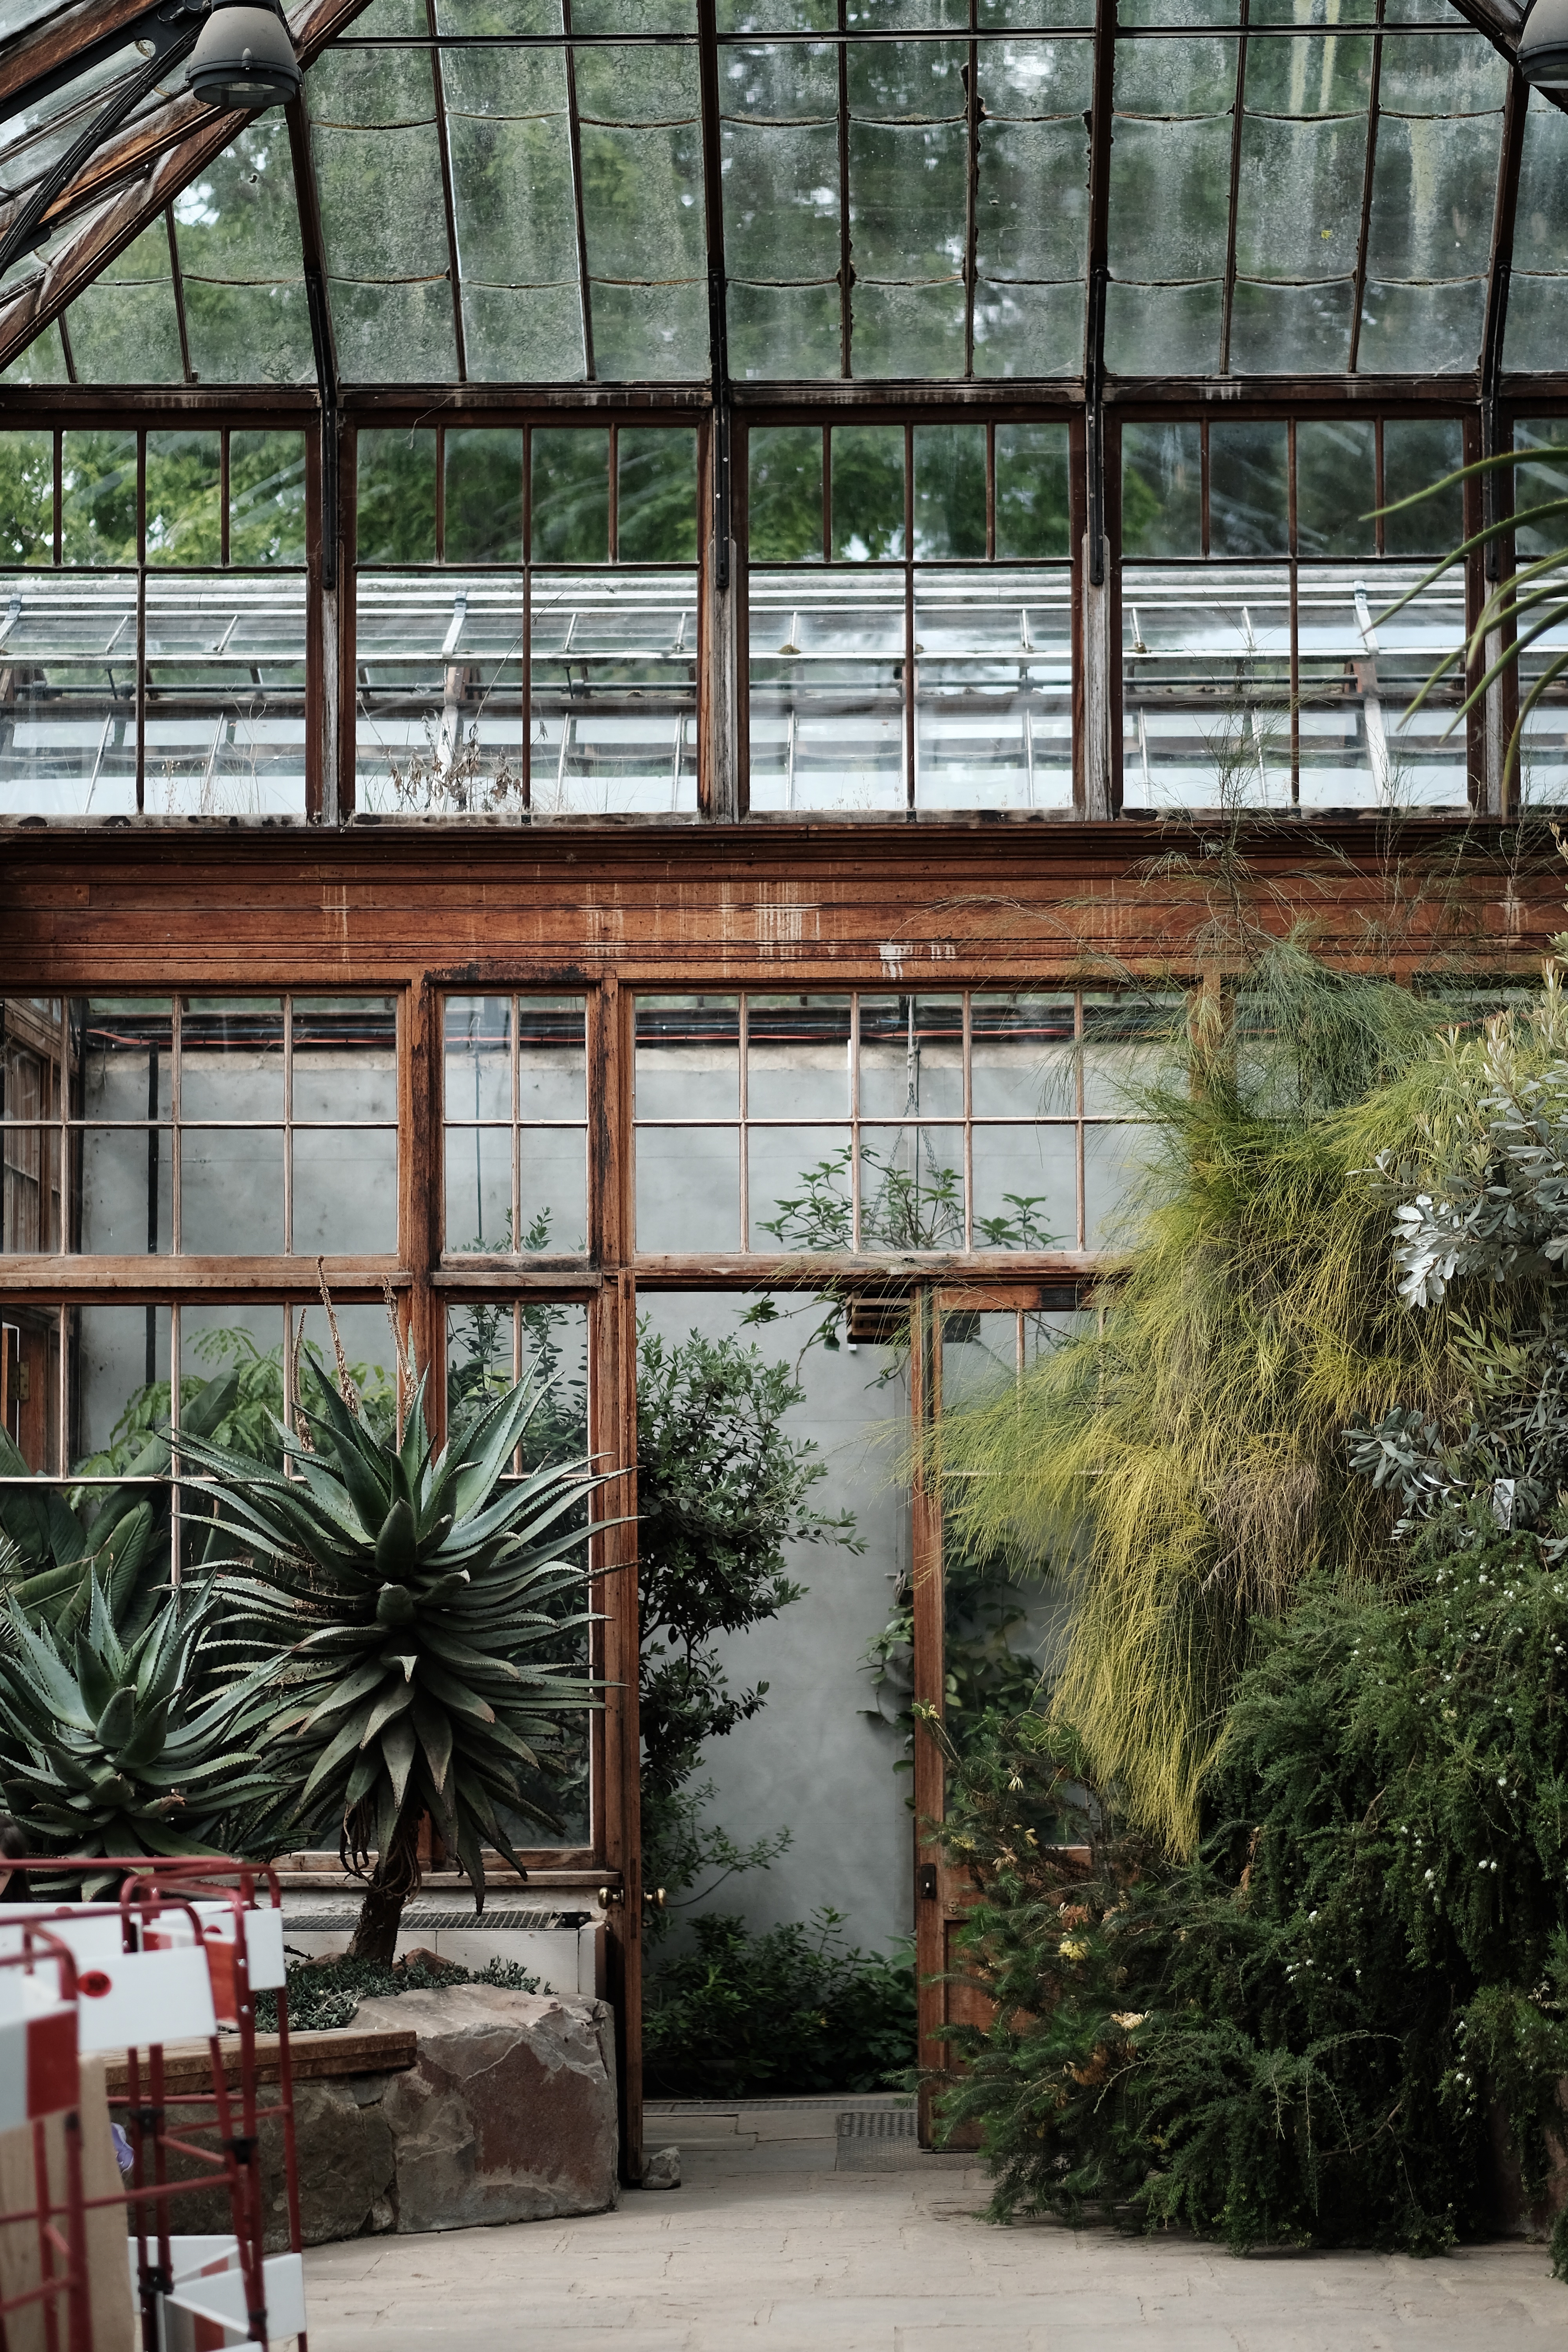
tree, architecture, wood, house, window, home, facade, garden, urban area